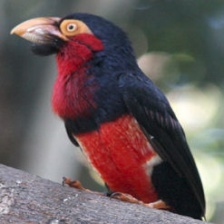
Species: BEARDED BARBET
Scientific name: LYBIUS DUBIUS